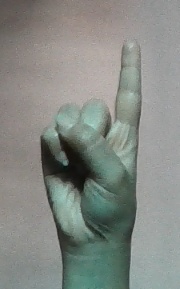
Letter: bb